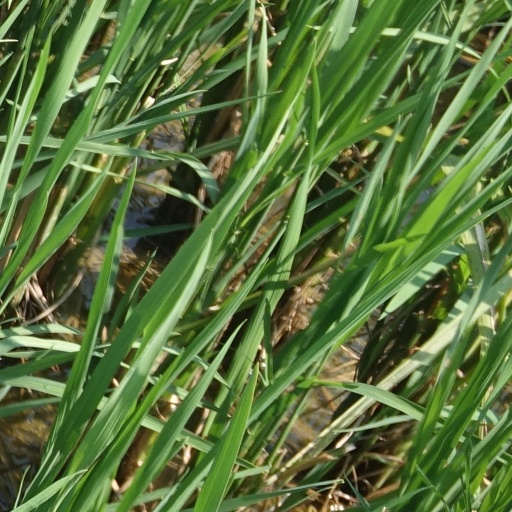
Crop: rice